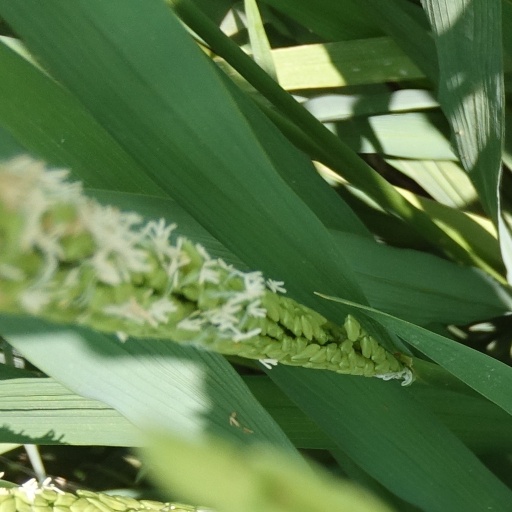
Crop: rice